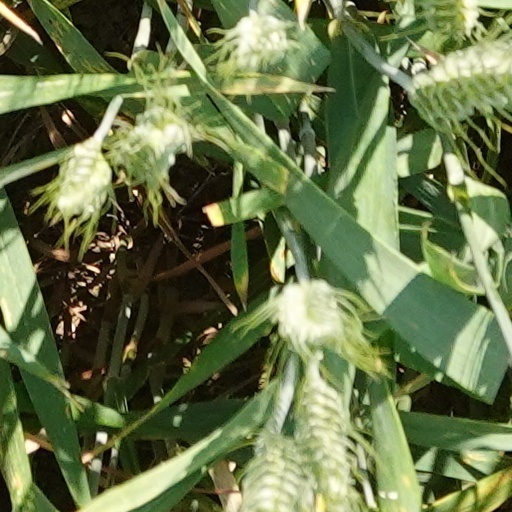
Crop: wheat